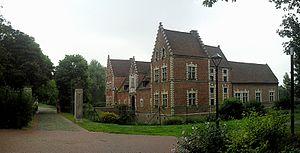
Le château de Flers, datant du XVIIème siècle, à Villeneuve-d'Ascq (Nord).
La région Nord-Pas-de-Calais recense plus de deux-cents musées. Parmi eux, 47 sont labellisés Musée de France.
Le château de Flers est un château situé chemin du Chat-Botté à Villeneuve-d'Ascq, dans le département du Nord. Il abrite le musée du château de Flers ainsi que l'office de tourisme de Villeneuve-d'Ascq. Il doit son nom à l'ancien village de Flers-lez-Lille près duquel il est situé.
Cet article recense de manière non exhaustive les châteaux, maisons fortes, mottes castrales, situés dans le département français du Nord. Il est fait état des inscriptions et classements au titre des monuments historiques.